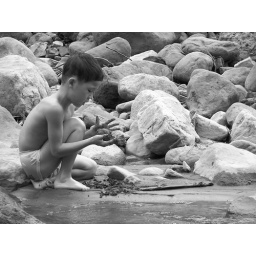
boy in the sand